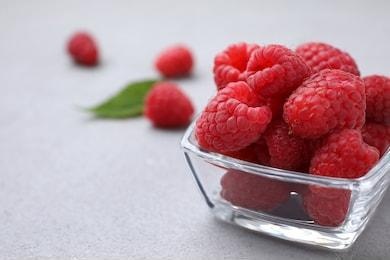
Label: raspberry